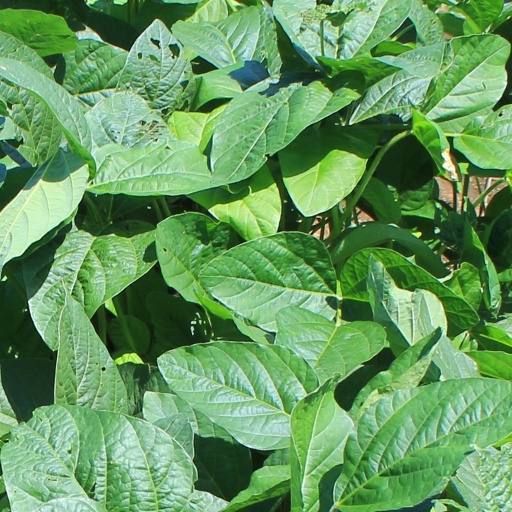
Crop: soybean